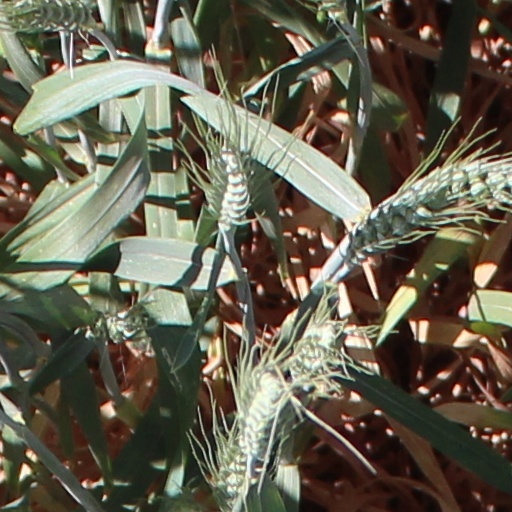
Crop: wheat